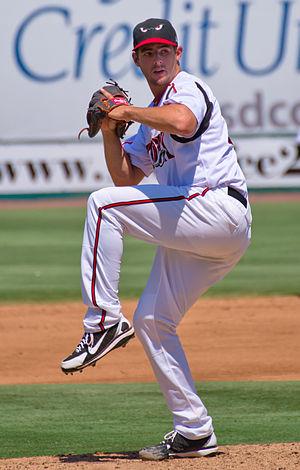
Donn Mitchell Roach est un lanceur droitier de la Ligue majeure de baseball sous contrat avec les Mariners de Seattle.